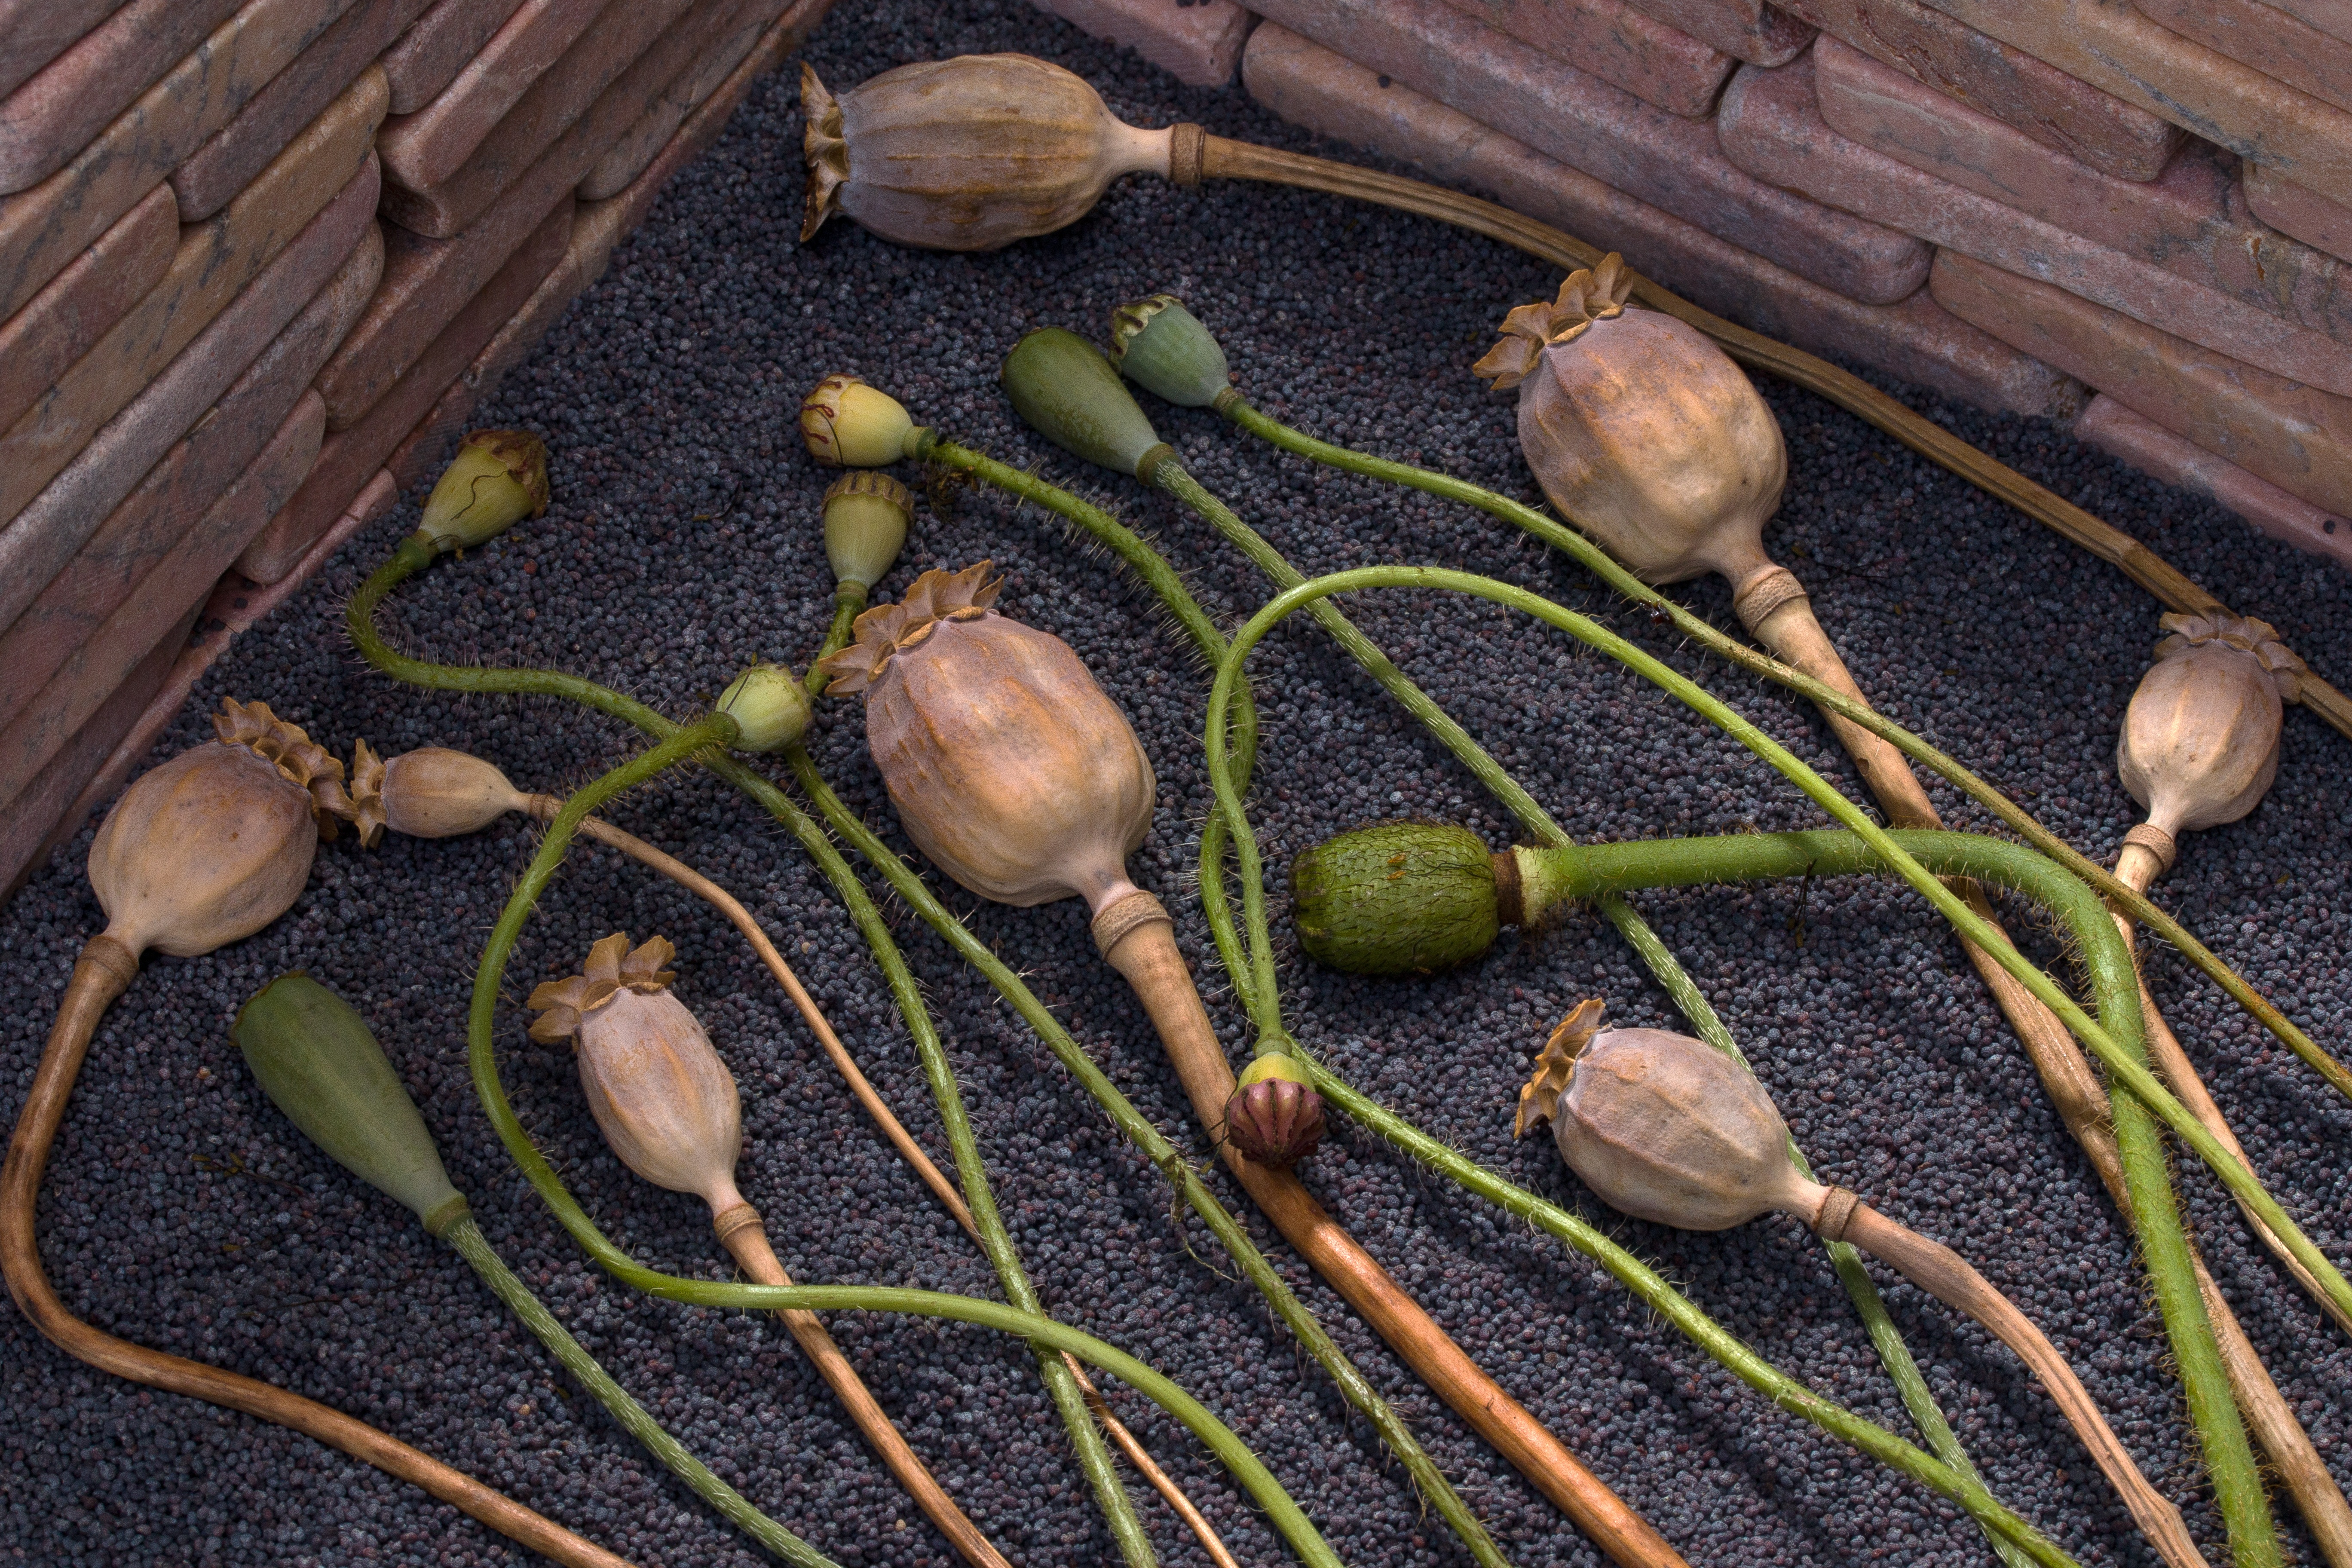
plant, flower, food, produce, vegetable, close, boll, poppy capsules, poppy seeds, the poppy seeds